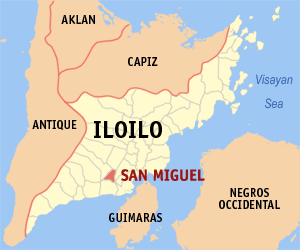
San Miguel est une municipalité de la province d'Iloilo, aux Philippines. En 2015, la localité compte 27 686 habitants.